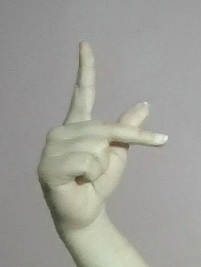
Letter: dha